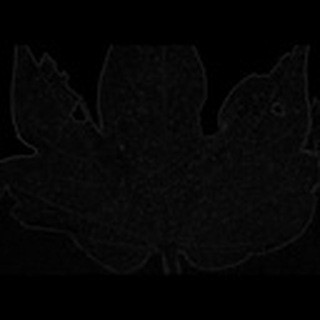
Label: cotton_aphids